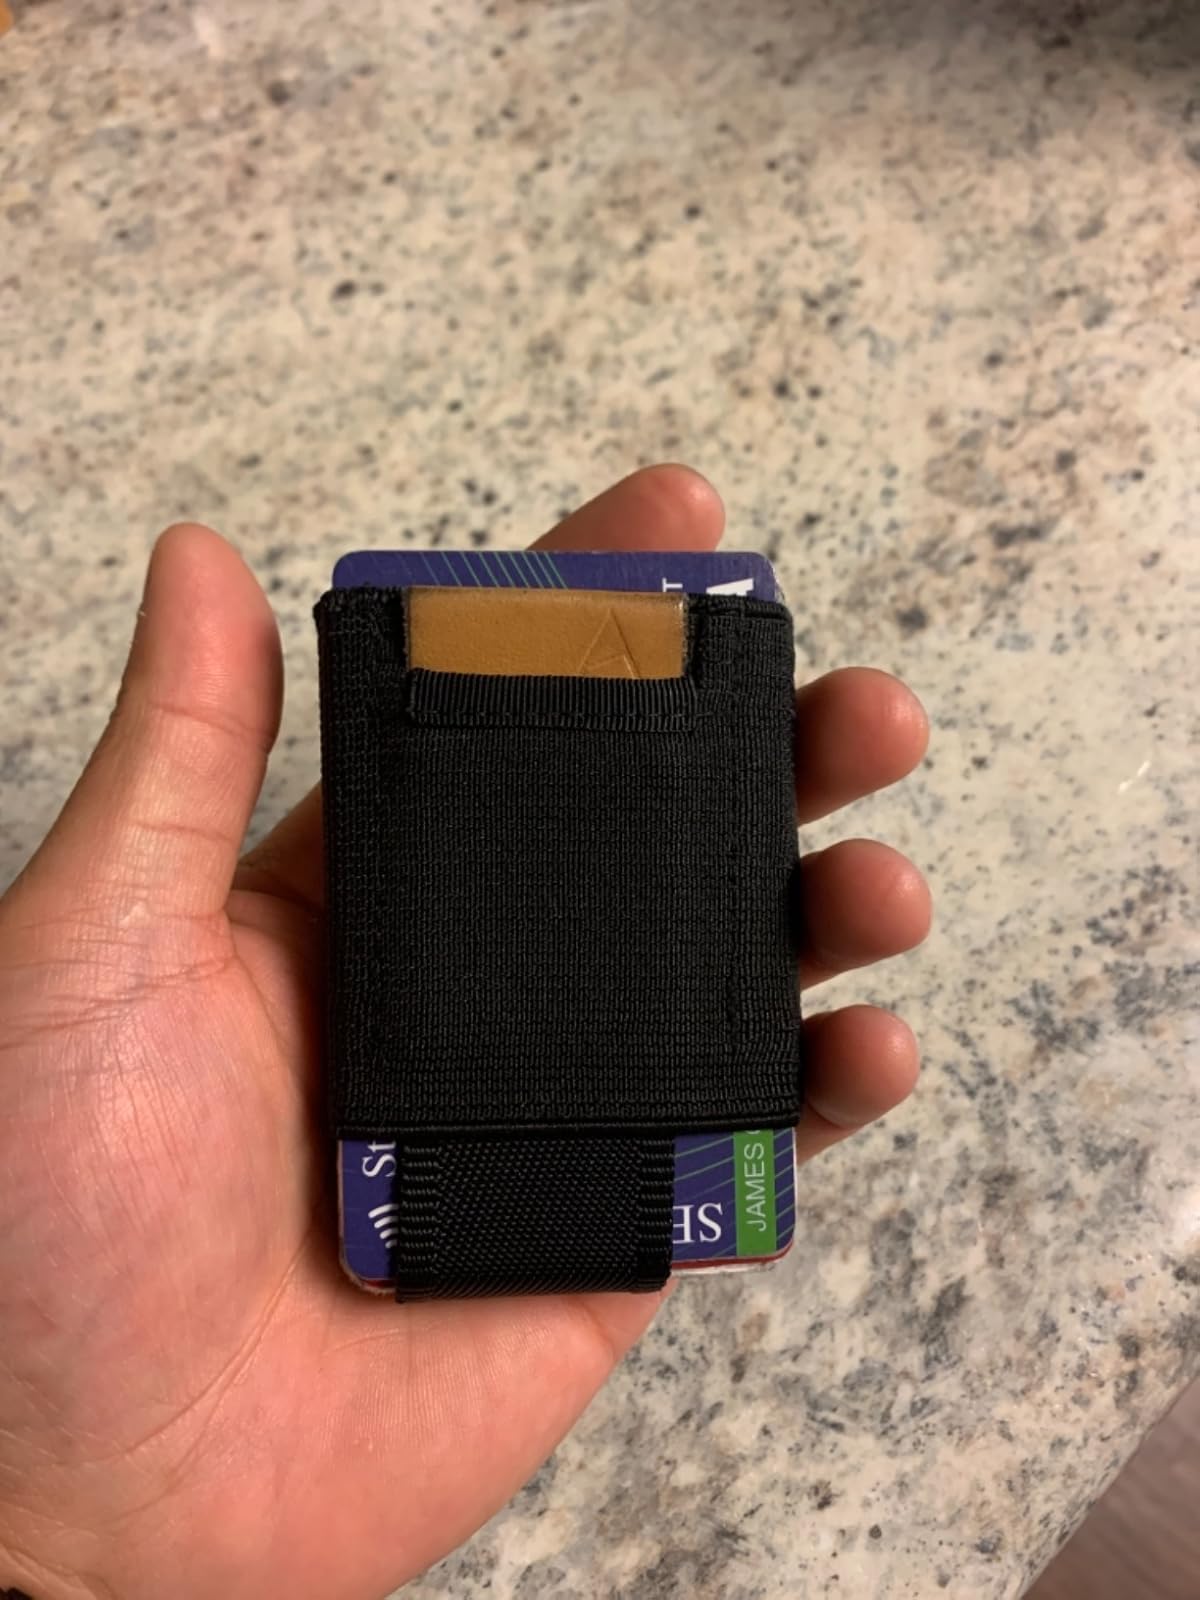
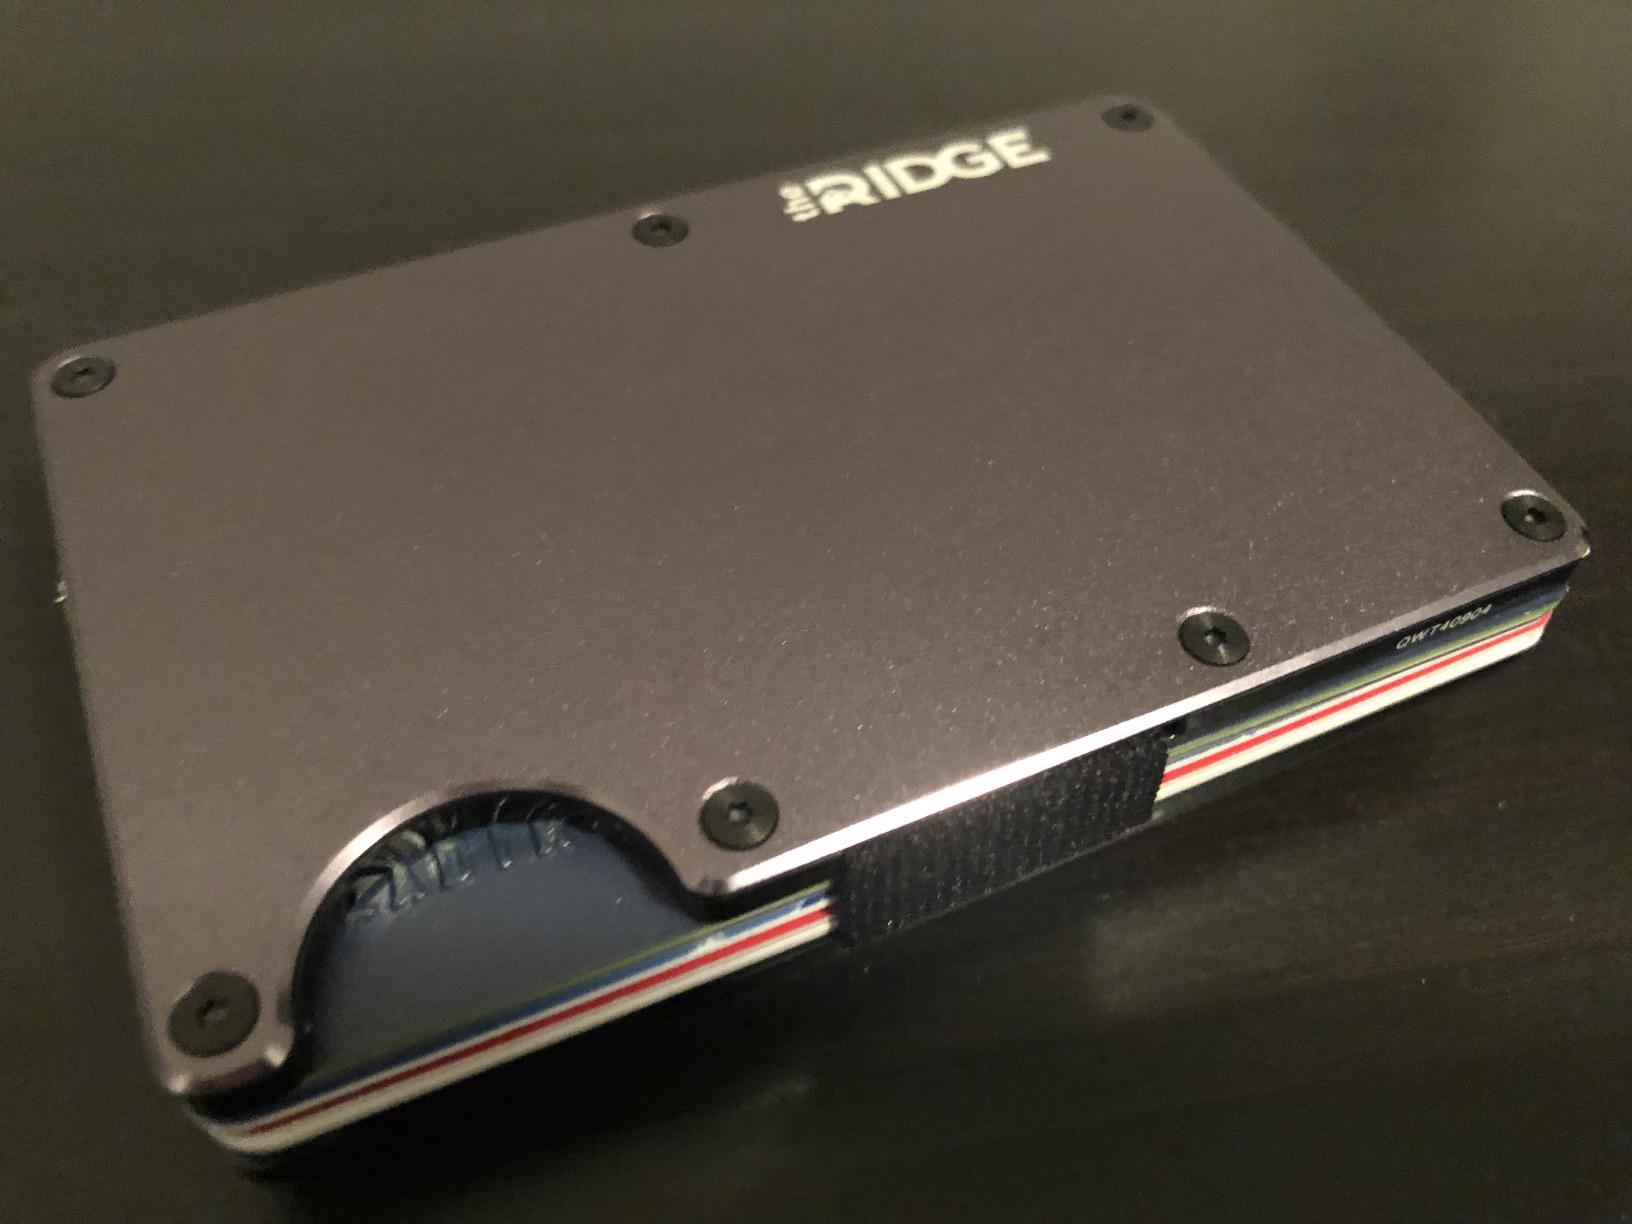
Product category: accessories_wallet
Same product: no